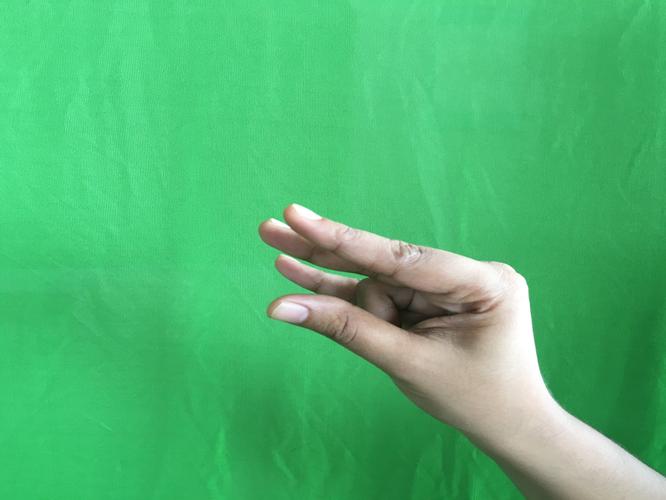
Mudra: Kangulam
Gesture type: single_hand